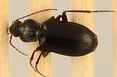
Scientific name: Calathus advena
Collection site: Rocky Mountains NEON (RMNP), plot RMNP_012